Prince Philip, Duke of Edinburgh

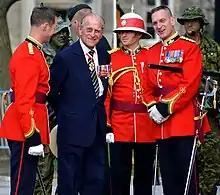
Presenting the 3rd Battalion with their regimental colours as Colonel-in-Chief of the Royal Canadian Regiment in Toronto, 2013

Philip died of "old age" on the morning of 9 April 2021 at Windsor Castle, at the age of 99. He was the longest-serving royal consort in world history. Elizabeth, who was reportedly at her husband's bedside when he died, described his death as "having left a huge void in her life".